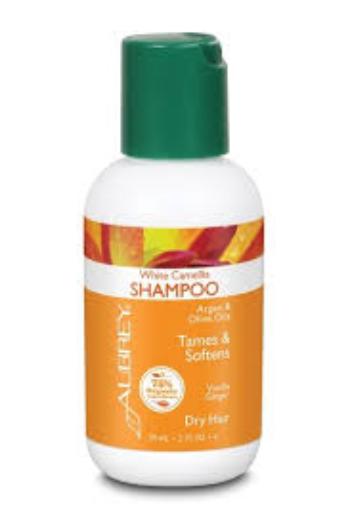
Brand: Aubrey Organics
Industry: Necessities